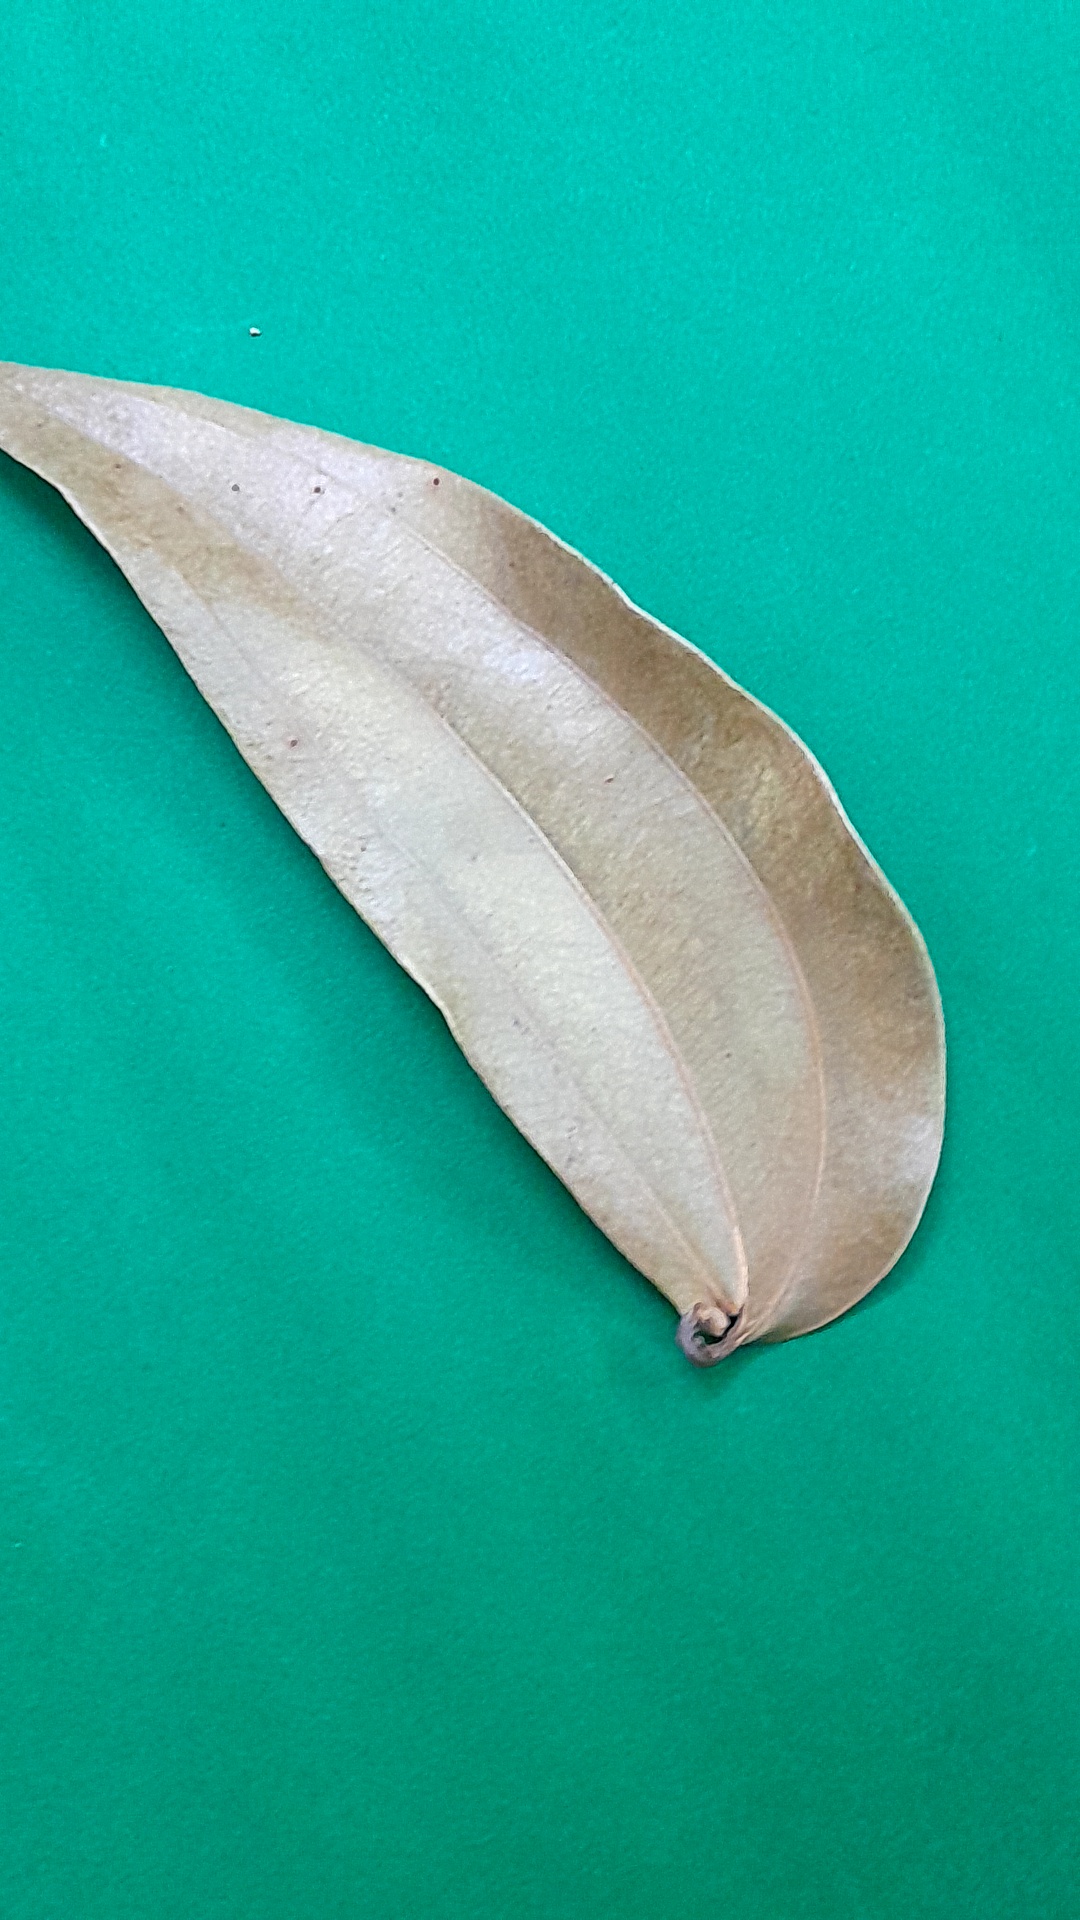
Label: Dry Leaf